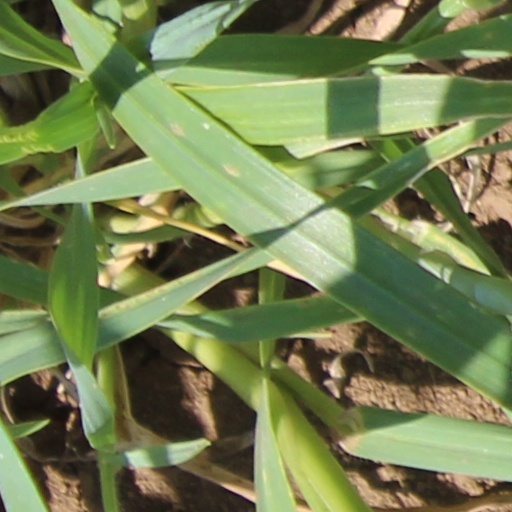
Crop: wheat